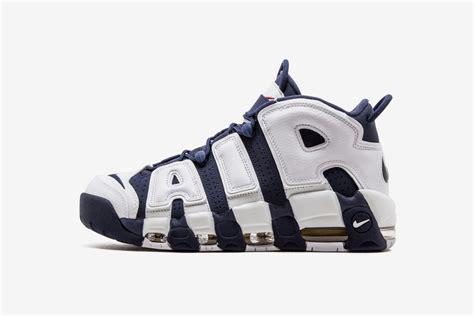
Brand: Nike
Model: Air More Uptempo